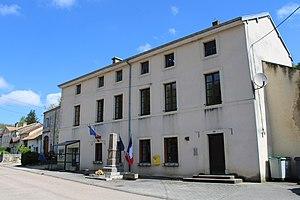
La mairie
Sionne est une commune française située dans le département des Vosges en région Grand Est.